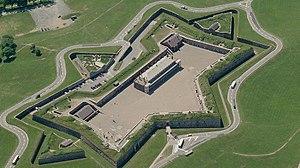
Cet article recense les lieux patrimoniaux du comté de Halifax en Nouvelle-Écosse inscrit au répertoire des lieux patrimoniaux du Canada, qu'ils soient de niveau provincial, fédéral ou municipal.
La citadelle d'Halifax est une vaste fortification britannique située à Halifax en Nouvelle-Écosse. Construite entre 1828 et 1856, elle servit à la protection de l'une des quatre plus importantes bases navales de l'Empire britannique. Elle a été désignée lieu historique national en 1935.